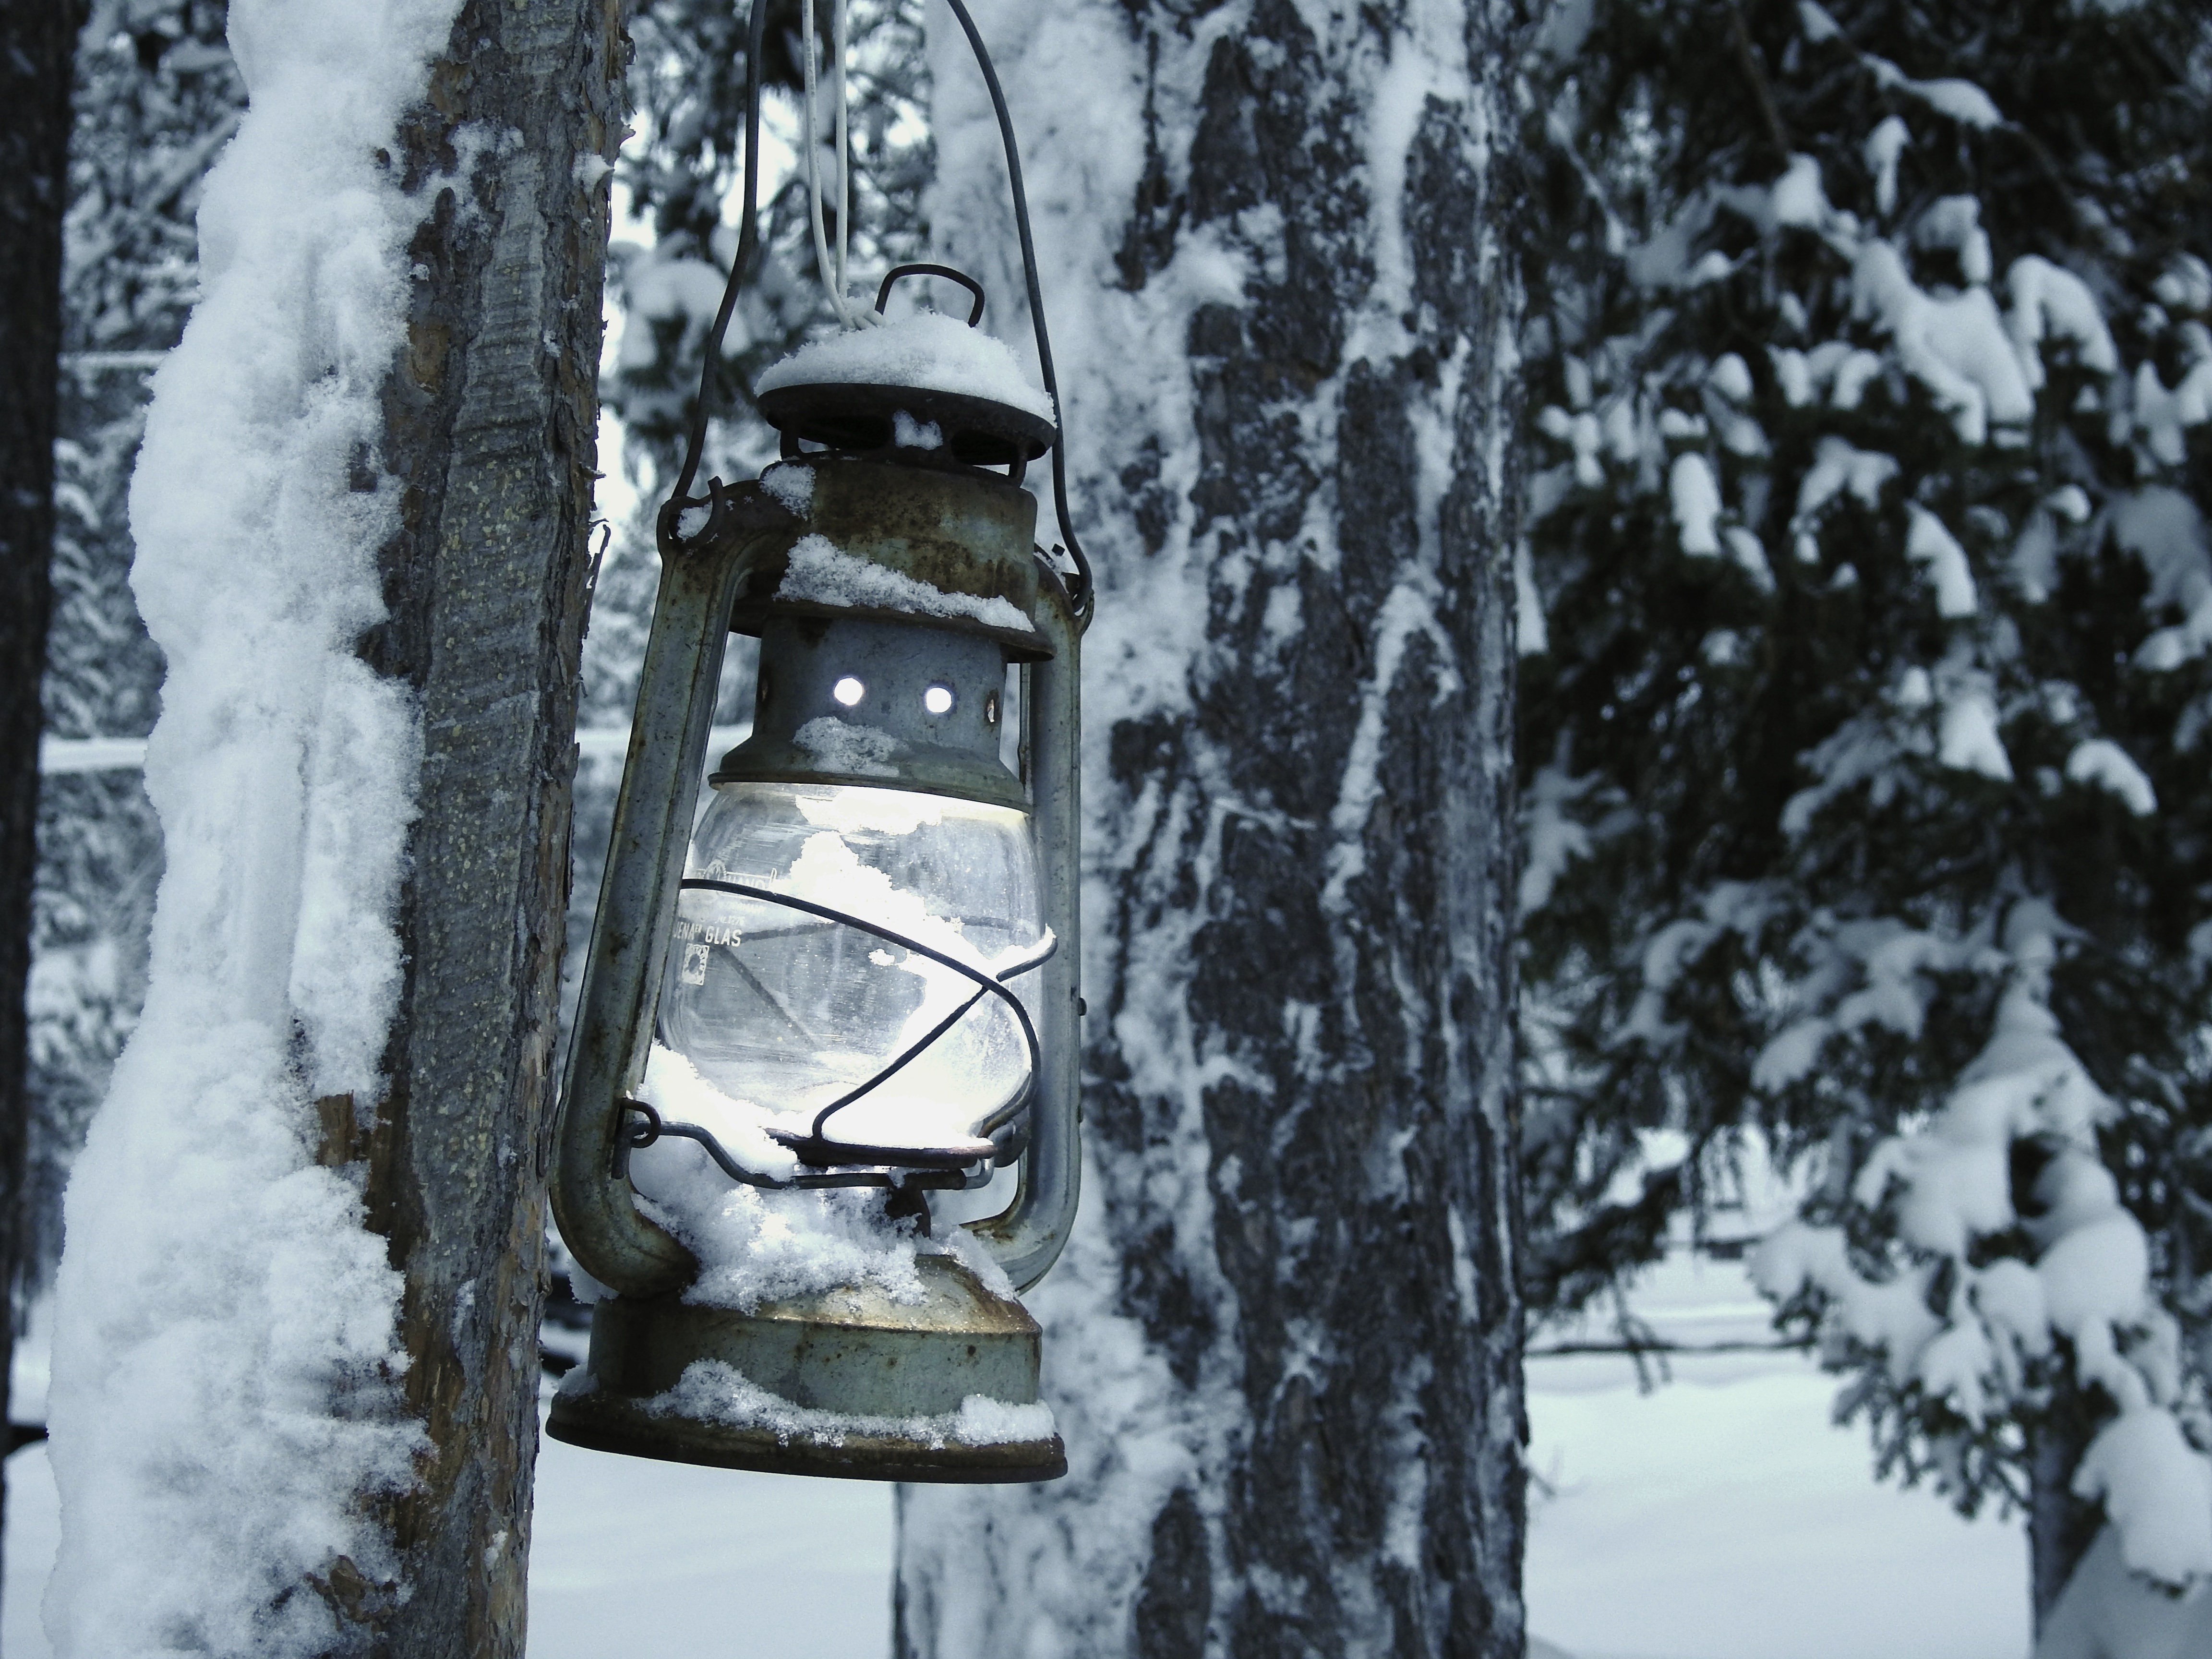
tree, snow, winter, light, glowing, white, ice, lantern, bulb, shine, weather, glow, snowshoe, lamp, electricity, season, illuminated, decorative, bright, footwear, finland, blizzard, electric, illumination, freezing, lapland, winter storm